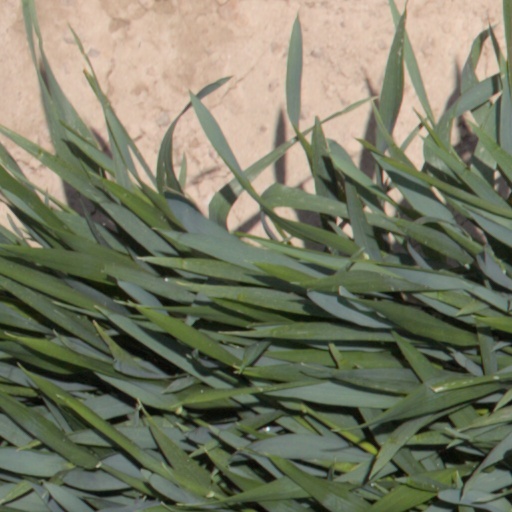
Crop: wheat